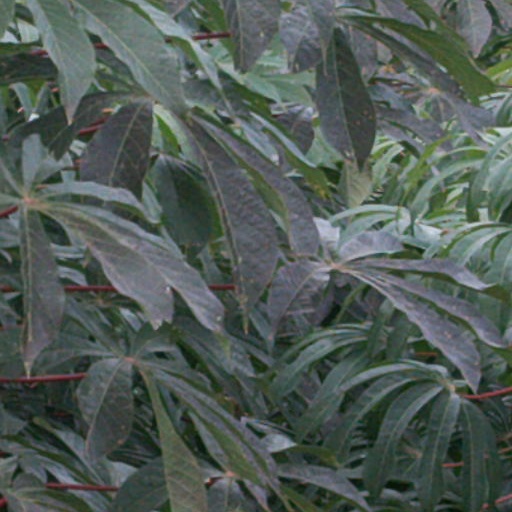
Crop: cassava